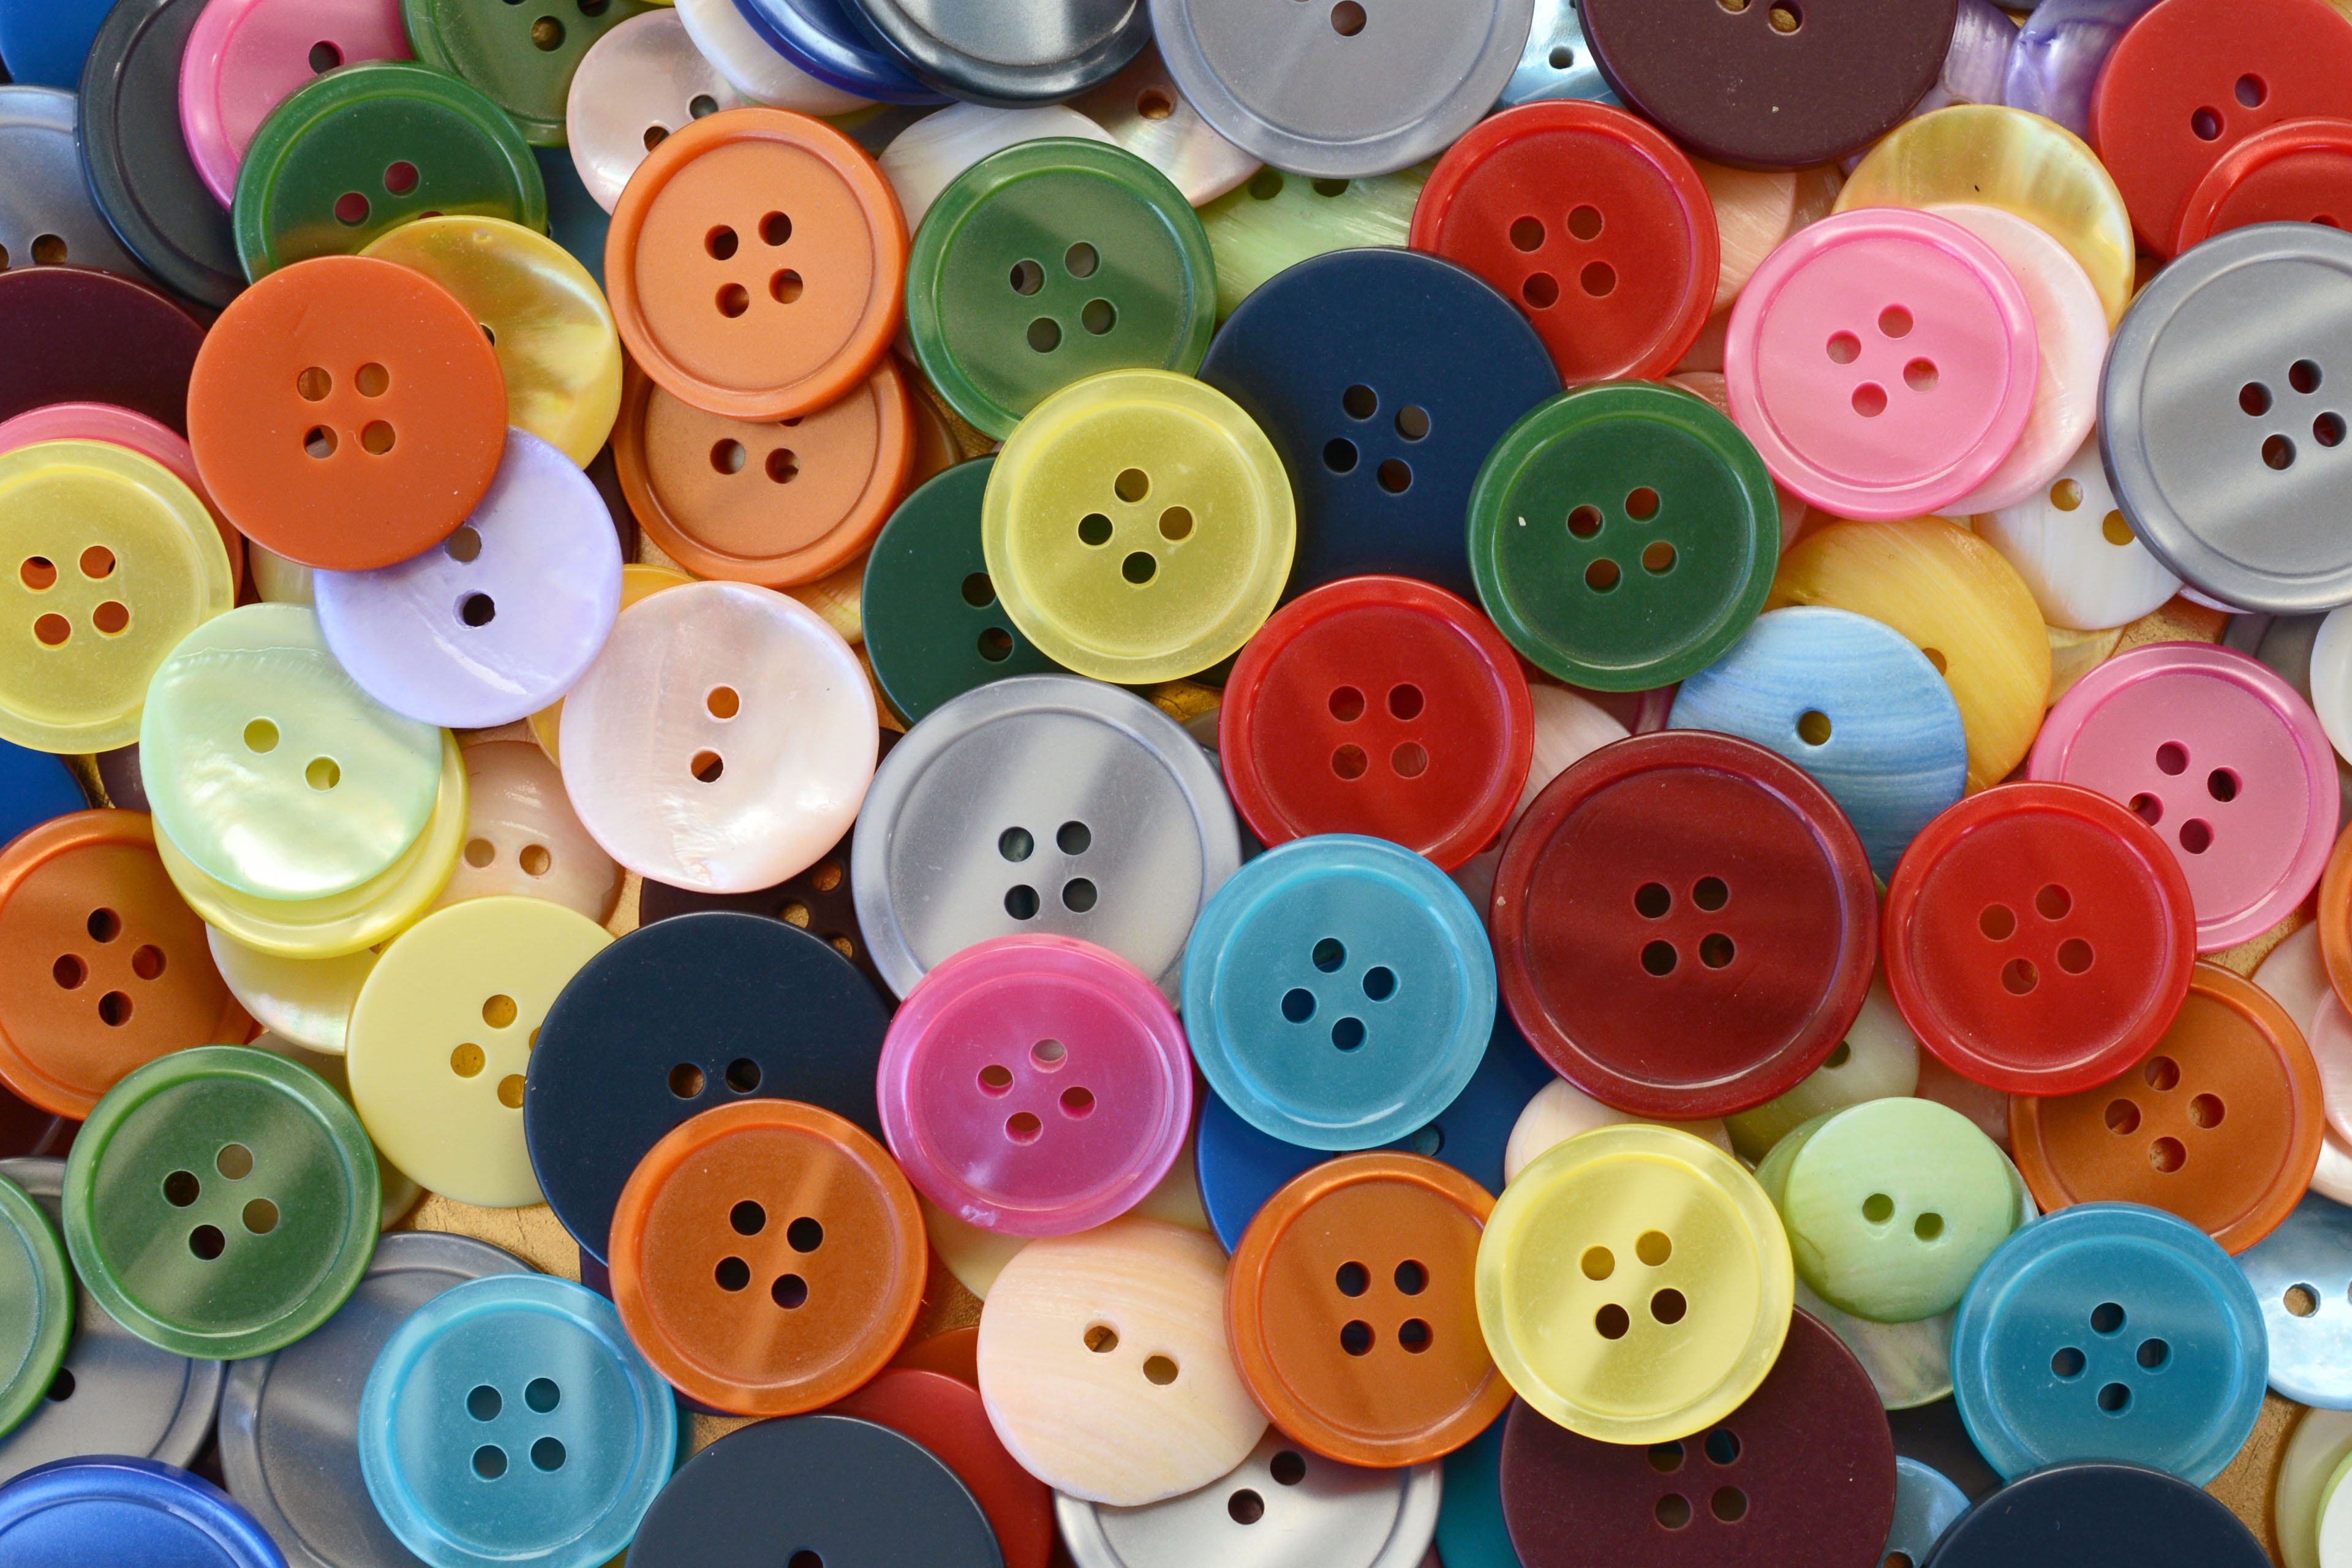
wheel, play, number, color, colorful, toy, circle, button, product, art, background, buttons, closure, hand labor, tinker, sew on, fashion accessory